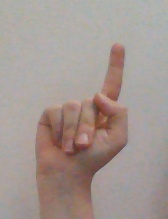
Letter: bb